Gay USA

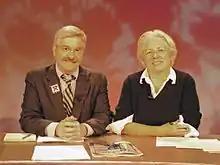

Gay USA is a weekly one-hour news program "...devoted to in-depth coverage of gay, lesbian, bisexual, and transgender issues" on a local, state, national, and international level. It is taped in the studios of, and aired by, Manhattan Neighborhood Network in Manhattan, New York. It airs on Manhattan Public-access television cable TV and Free Speech TV, and is available worldwide as a podcast at the show's website or to subscribe via iTunes.